Hattrick (film)

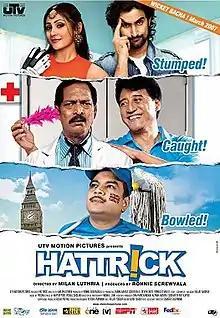
Theatrical release poster

Hattrick is a 2007 Indian Hindi-language sports comedy film directed by Milan Luthria, starring Rimi Sen, Kunal Kapoor, Nana Patekar, Danny Denzongpa, and Paresh Rawal.